Wilfrid Laurier University

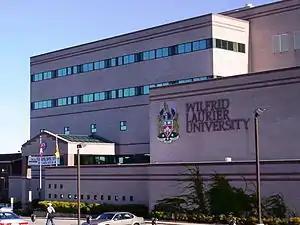
The main campus in Waterloo

Laurier's Waterloo Campus is located in the Regional Municipality of Waterloo. The majority of the University's faculties reside at the Waterloo Campus, including Business, Arts, Science, Music, and Health. Altogether, approximately 15,000 students attend classes at the Waterloo campus.